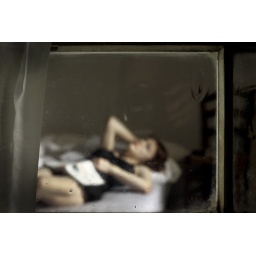
girl in bed